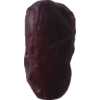
Label: dates